Falkoner Allé

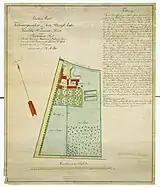
"Map of Falkonergården and Nørre Alléenlyst and the land under these estates", c. 1805

The street was established in about 1670 as a driveway to Falkonergården, Christian V's new facility for stabling of gyrfalcons for falconry. The falcons, gyrfalcons brought home from Iceland and Greenland, were used as gifts for foreign rulers by the Danish kings on their journeys abroad. The road was originally gated at each end but it was opened to the public after Hømarken (literally "Hayfield"), an area to the north belonging to Ladegården, a farm under Copenhagen Castle, was auctioned off in lots to wealthy citizens from Copenhagen who built their country houses on the land. The Royal Falconry closed in 1810 and the last falcons were gifted to the Portuguese court.